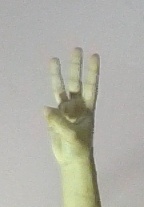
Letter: thaa